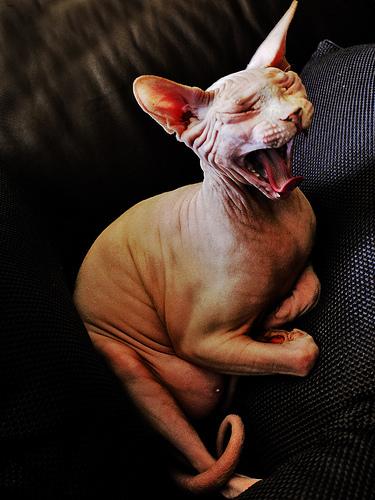
Breed: Sphynx